Samsun

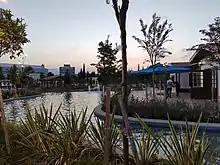
Millet Park in Samsun

To Samsun's west, lies the Kızılırmak ("Red River", the "Halys" of antiquity), one of the longest rivers in Anatolia and its fertile delta. To the east, lie the Yeşilırmak ("Green River", the "Iris" of antiquity) and its delta. The River Mert reaches the sea at the city.